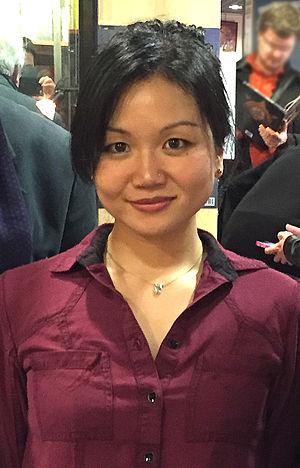
Junko Mizuno à Paris, 2014
Junko Mizuno, née le 27 mai 1973 est une artiste japonaise.